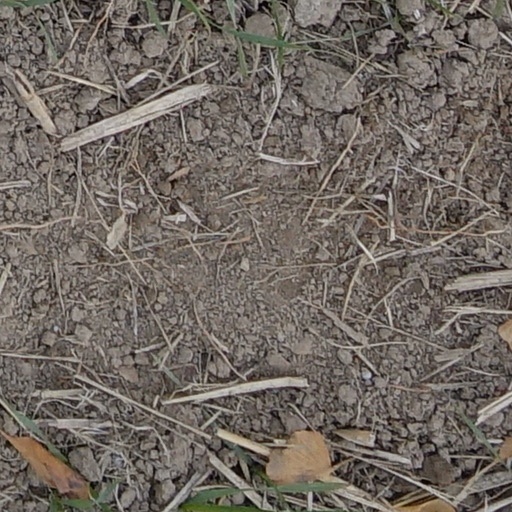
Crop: wheat